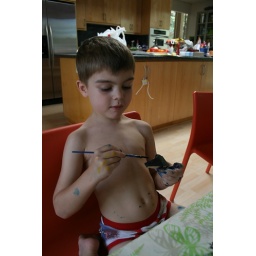
Painting wooden race car model he got in his first day gift cone